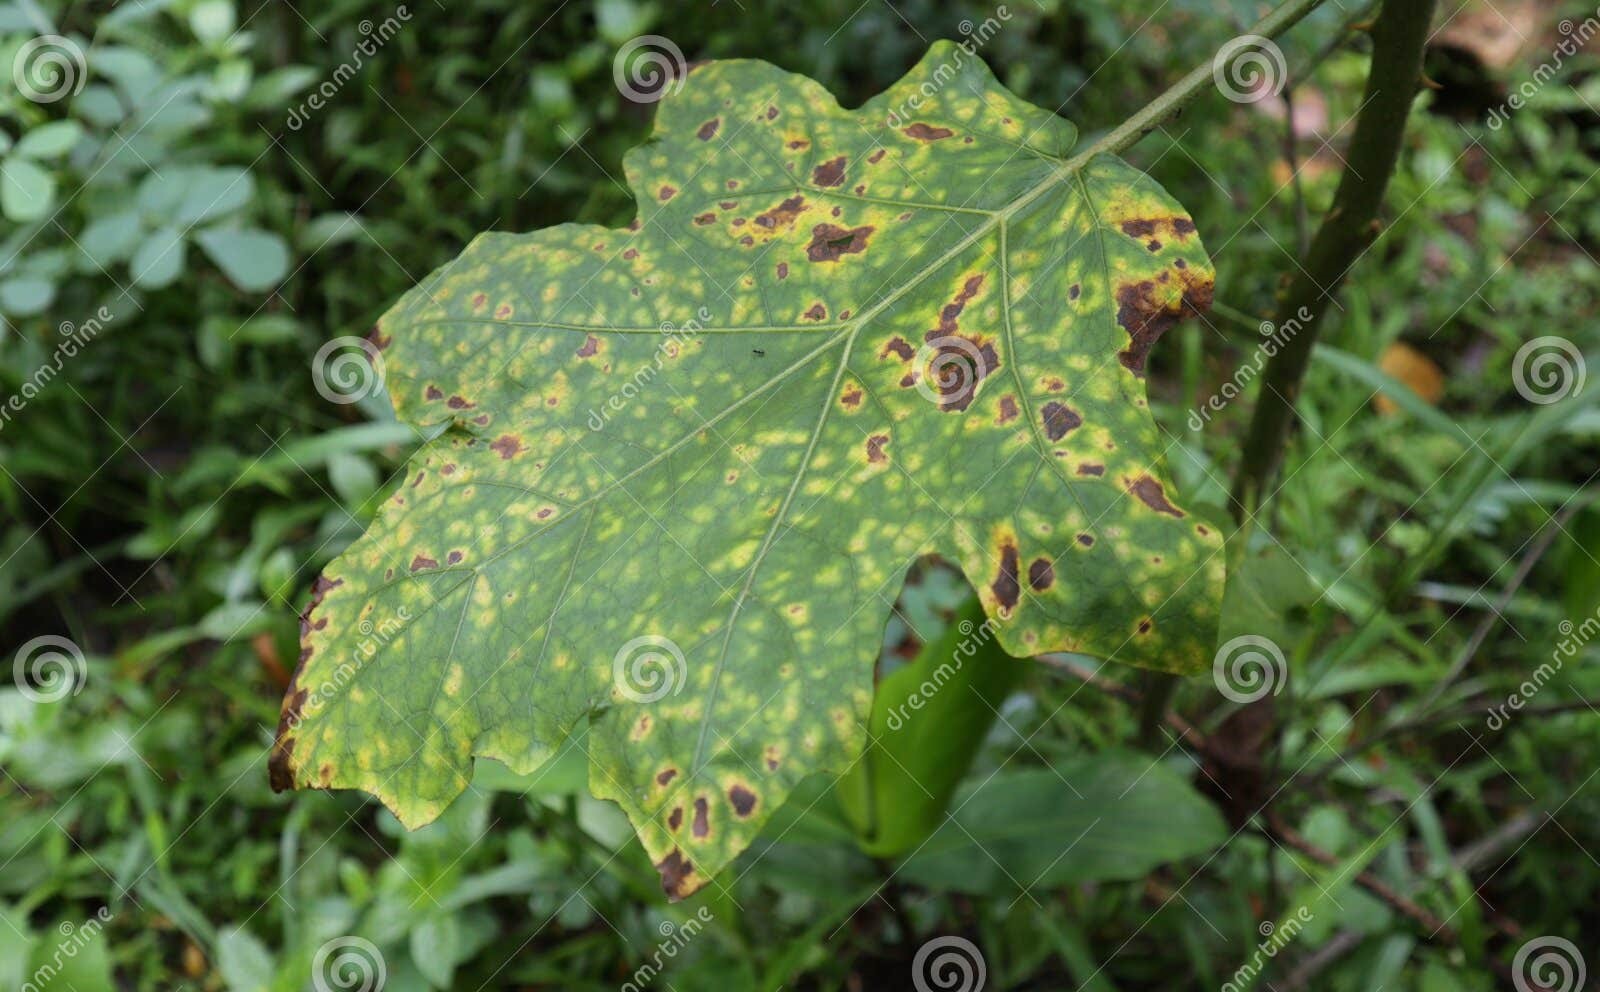
Plant: Eggplant
Disease: eggplant cercospora leaf spot